Danvou-la-Ferrière

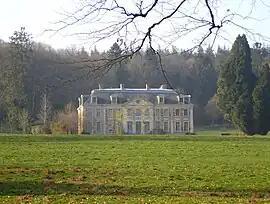
Château La Ferrière

Danvou-la-Ferrière is a former commune in the Calvados department in the Normandy region in northwestern France. On 1 January 2017, it was merged into the new commune Les Monts d'Aunay.